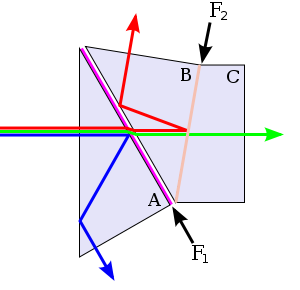
Un prisme est un bloc de verre taillé, composé classiquement de trois faces sur une base triangulaire mais cela peut adopter des formes plus complexes et éloignées du prisme à base triangulaire usuel. C'est un instrument optique utilisé pour réfracter la lumière, la réfléchir ou la disperser. Des prismes spéciaux peuvent aussi servir à diffracter la lumière, la polariser ou en séparer les polarisations ou encore créer des interférences.
En optique, un filtre est un dispositif qui laisse passer une partie du rayonnement lumineux, sans autrement affecter son cheminement.